Shenzhen Metro

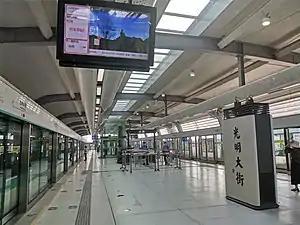
Guangming Street station of Line 6

Line 5, formerly known as Huanzhong line, runs from Chiwan in the west to Huangbeiling in the east. Construction began in May 2009 and the line opened on June 22, 2011. Line 5 required a total investment of 20.6 billion RMB. The line is operated by SZMC (Shenzhen Metro Group). Line 5's color is purple.